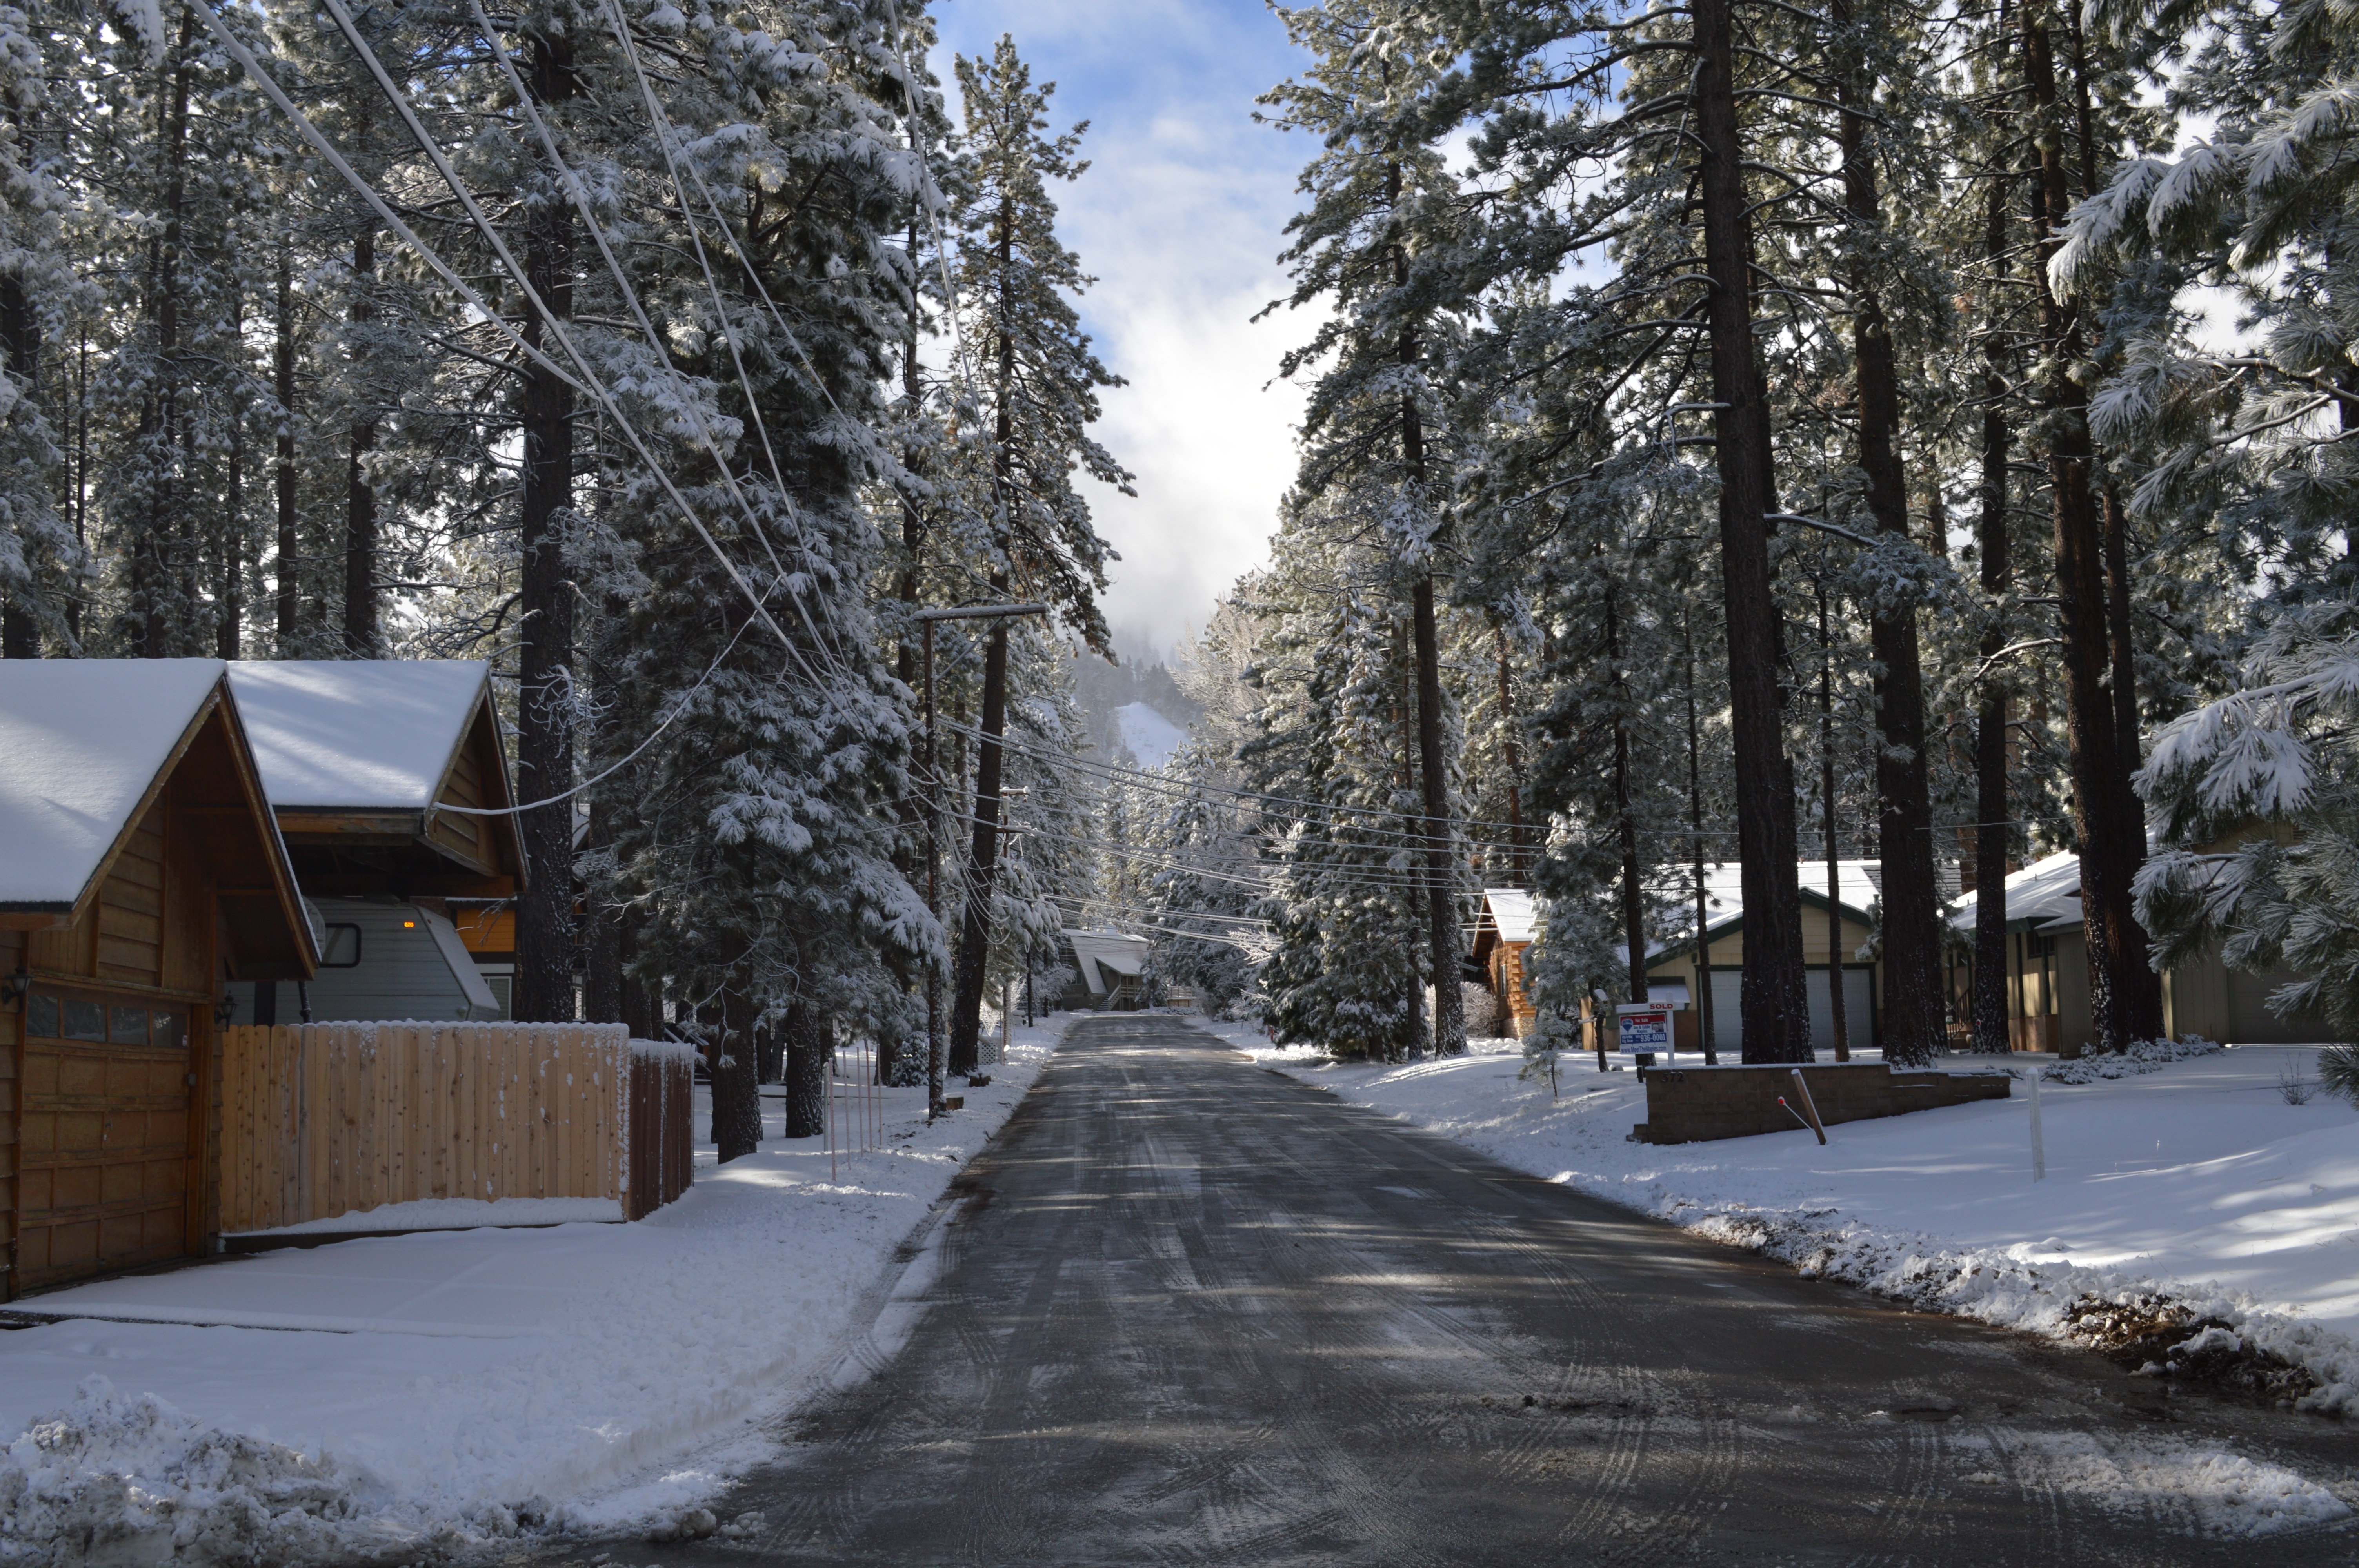
landscape, tree, path, snow, winter, plant, sky, road, street, house, frost, home, suburb, ice, season, conifer, infrastructure, homes, freezing, neighbourhood, real estate, pine family, residential area, woody plant, winter street